American (word)

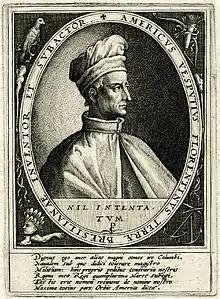
"America" is named after Italian explorer Amerigo Vespucci.

The name "America" was coined by Martin Waldseemüller from "Americus Vesputius", the Latinized version of the name of Amerigo Vespucci (1454–1512), the Florentine explorer who mapped South America's east coast and the Caribbean Sea in the early 16th century. Later, Vespucci's published letters were the basis of Waldseemüller's 1507 map, which is the first usage of "America". The adjective "American" subsequently denoted the New World.